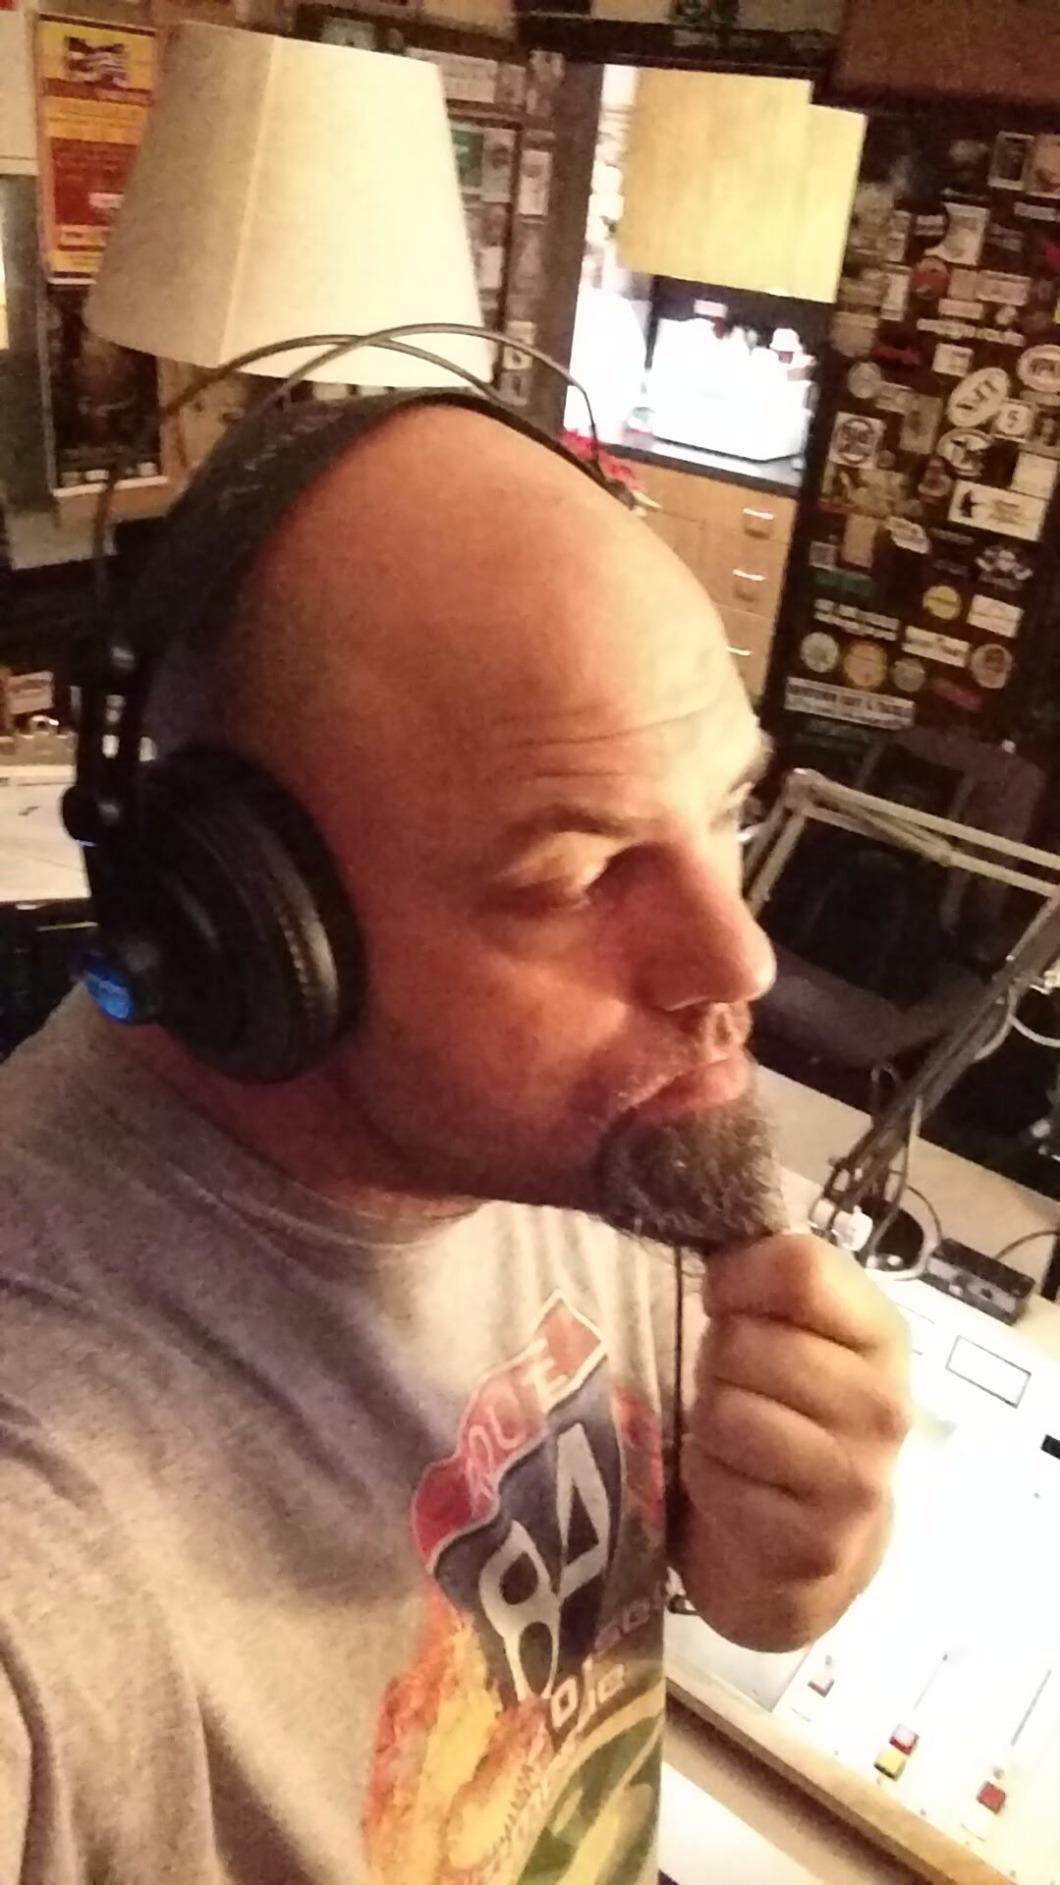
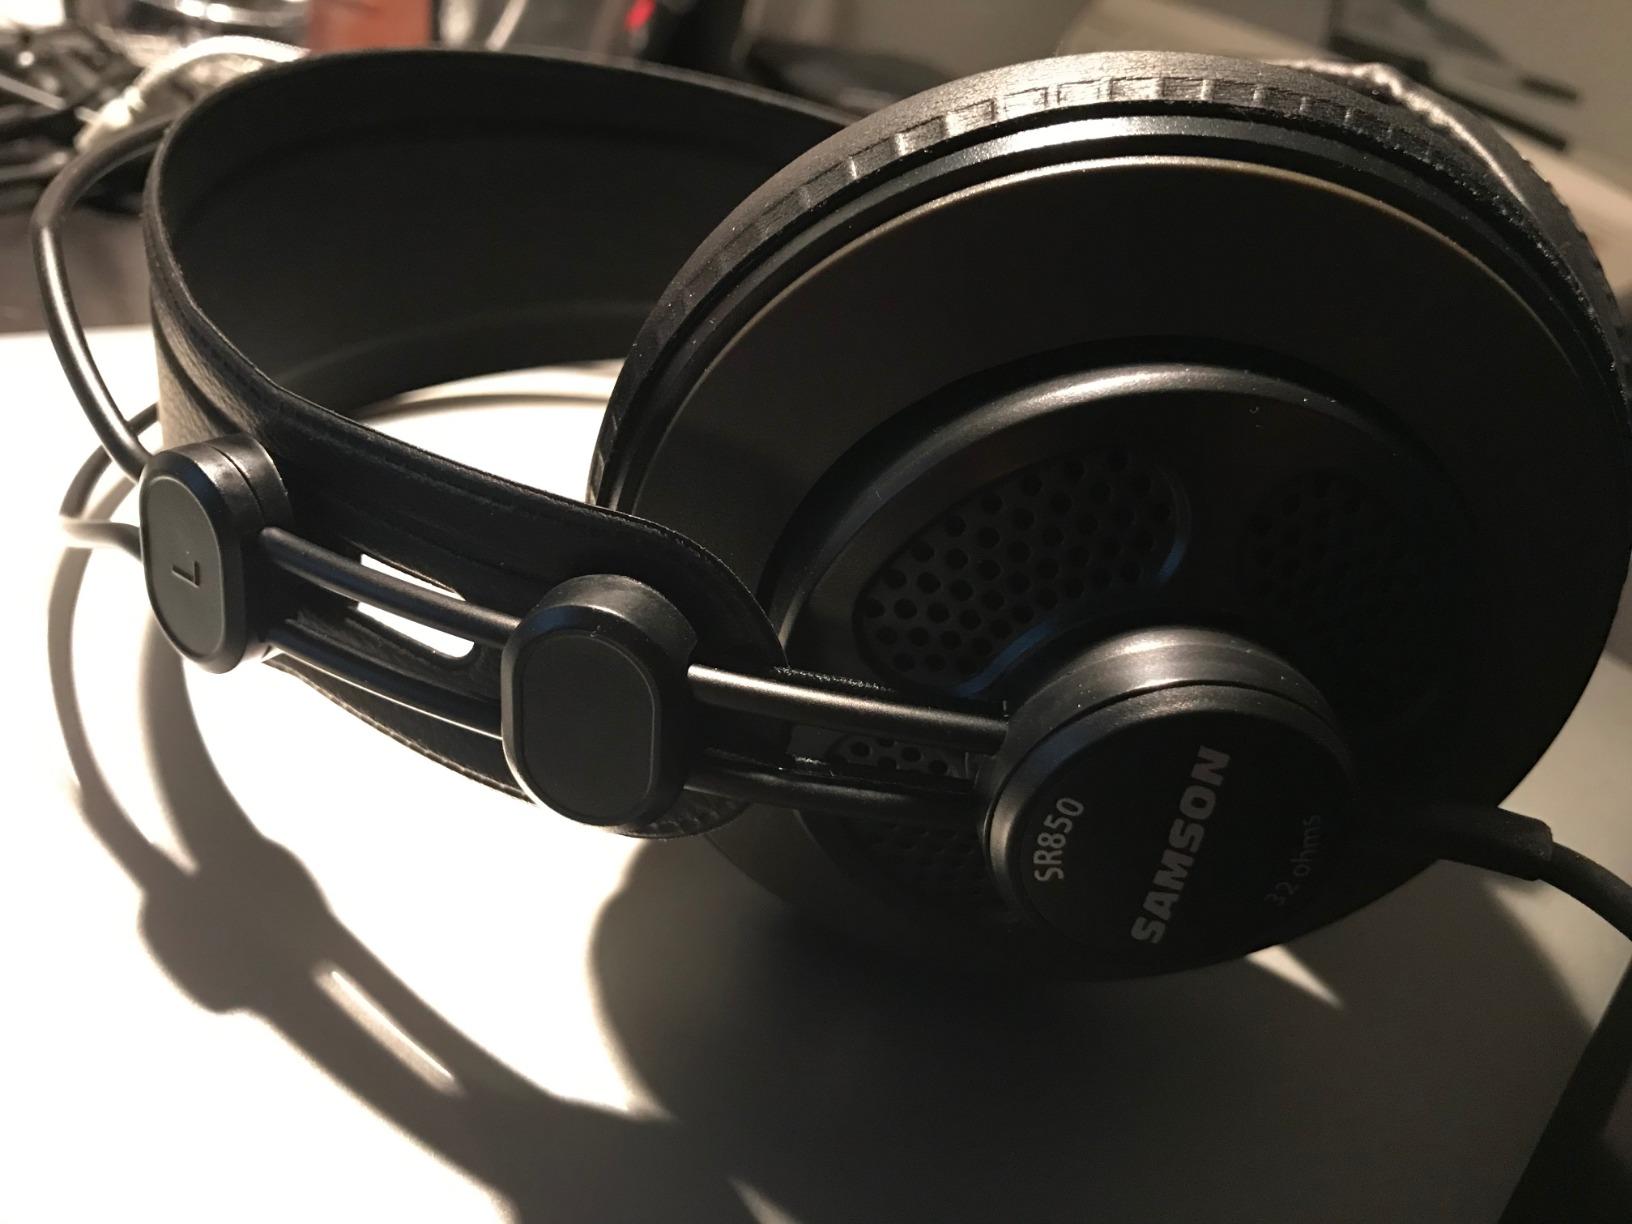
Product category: headphones
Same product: yes